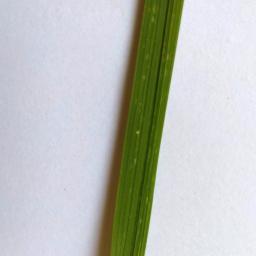
Label: Rice___Healthy